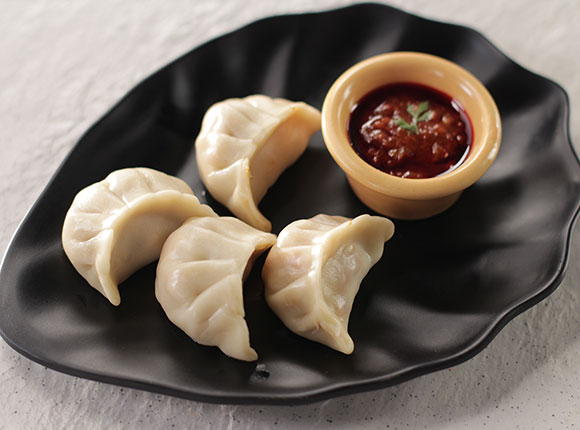
Dish: momos